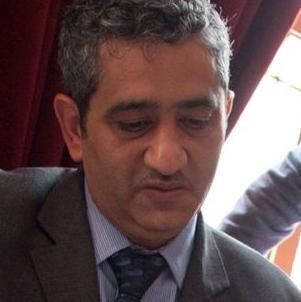
Age: 49